Challenger Deep

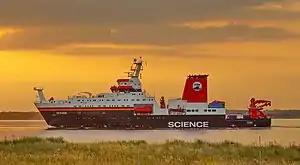
German maritime research vessel "Sonne"

From 10 to 13 July 2015, the Guam-based 1,930-ton US Coast Guard Cutter "Sequoia" (WLB 215) hosted a team of researchers, under chief scientist Robert P. Dziak, from the NOAA Pacific Marine Environmental Laboratory (PMEL), the University of Washington, and Oregon State University, in deploying PMEL's "Full-Ocean Depth Mooring", a 45-meter-long moored deep-ocean hydrophone and pressure sensor array into the western basin of the Challenger Deep. A 6-hour descent into the western basin anchored the array at of water depth, at , about 1 km northeast of "Sumner" deepest depth, recorded in 2010. After 16 weeks, the moored array was recovered on 2–4 November 2015. "Observed sound sources included earthquake signals (T phases), baleen and odontocete cetacean vocalizations, ship propeller sounds, airguns, active sonar and the passing of a Category 4 typhoon." The science team described their results as "the first multiday, broadband record of ambient sound at Challenger Deep, as well as only the fifth direct depth measurement".